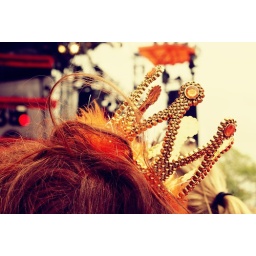
girl that was standing in front of me